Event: Nepal Earthquake
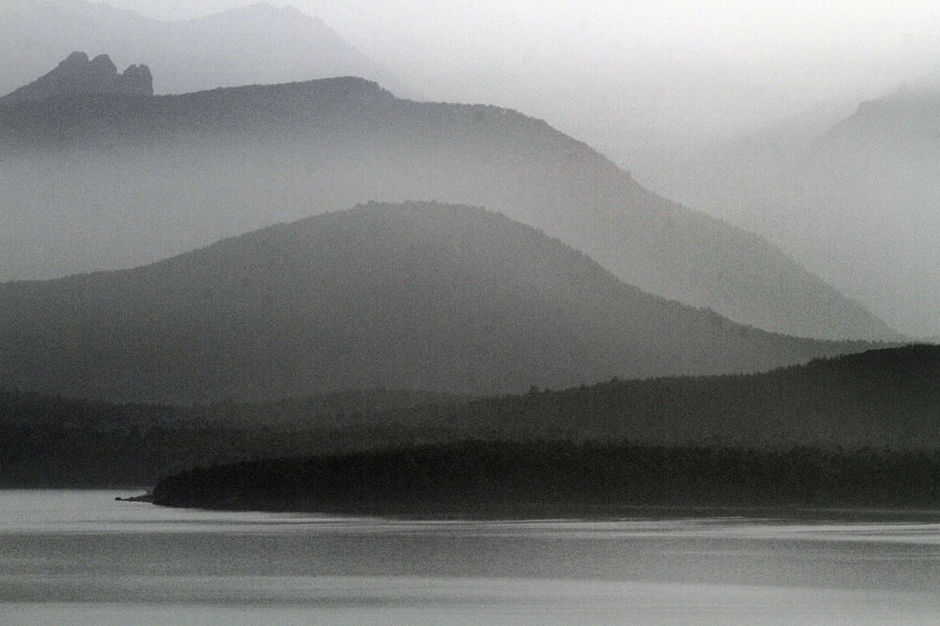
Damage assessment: no_damage